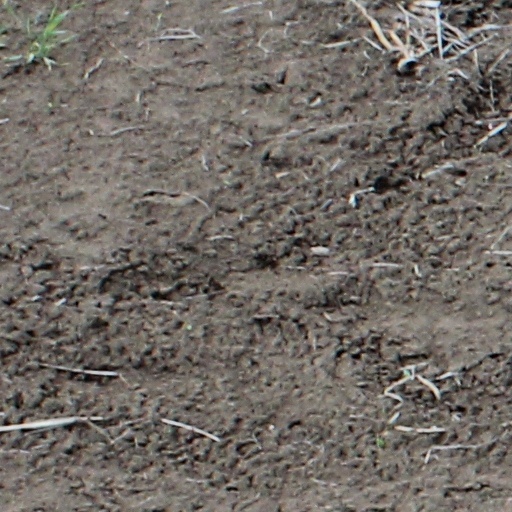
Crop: wheat